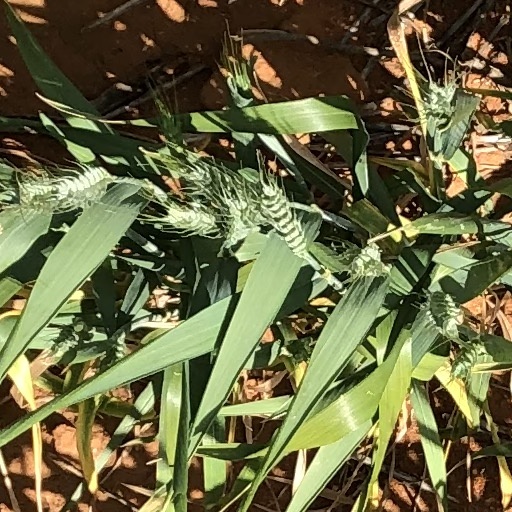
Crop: wheat